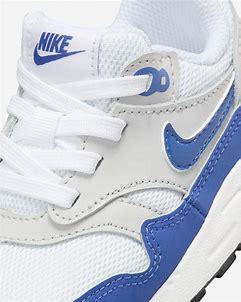
Brand: Nike
Model: Air Max 1 Easyon